Describe the emotion expressed in this image:  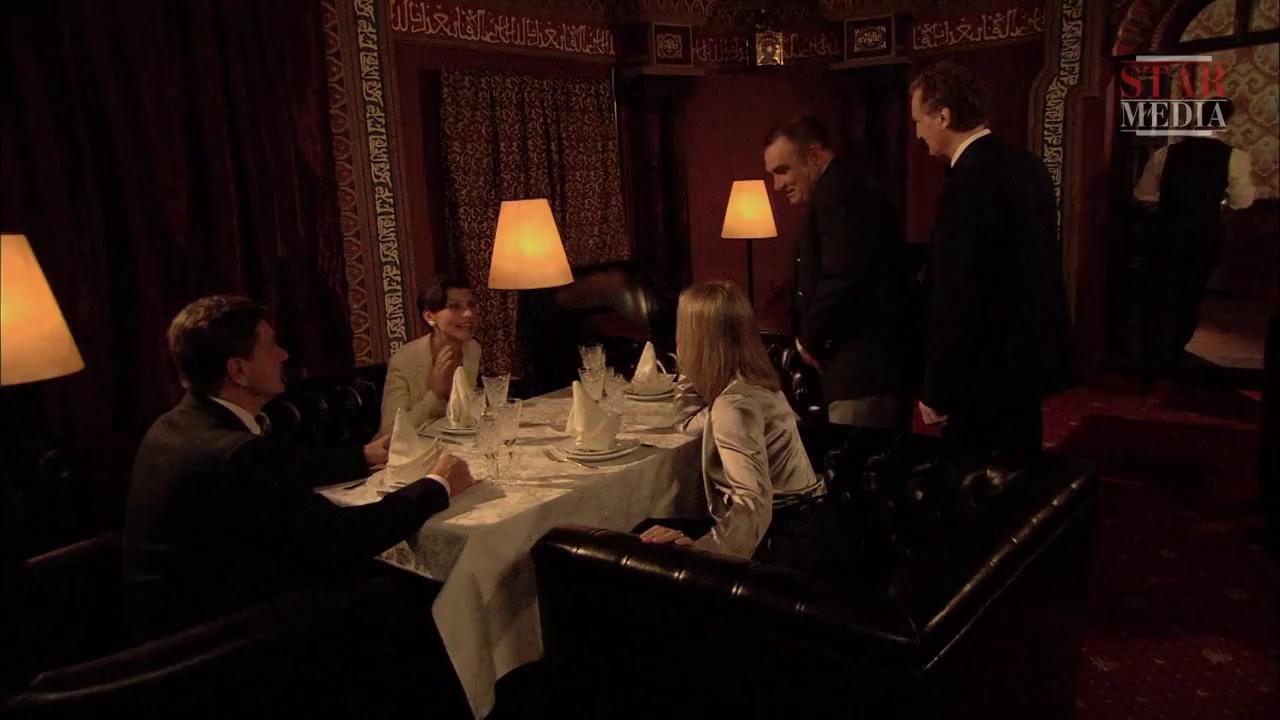
This person displays Suffering, valence and arousal with low intensity.